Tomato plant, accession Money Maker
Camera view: vertical (180 deg); turntable rotation: 120 degrees
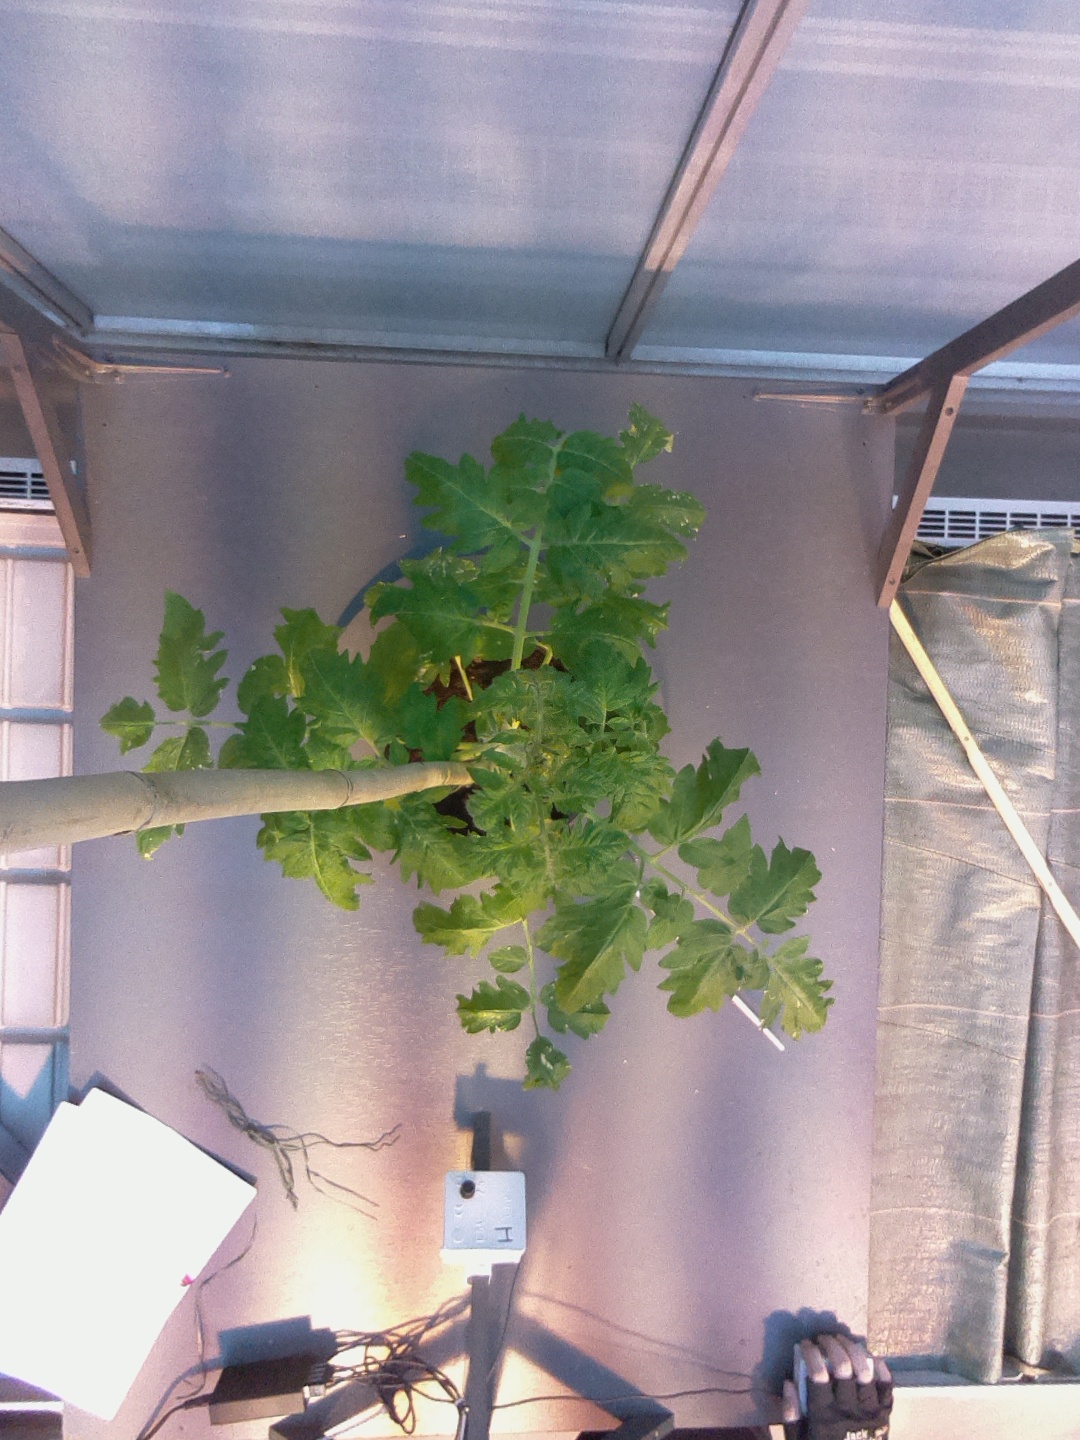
BBCH growth stage 53: 3 inflorescences visible